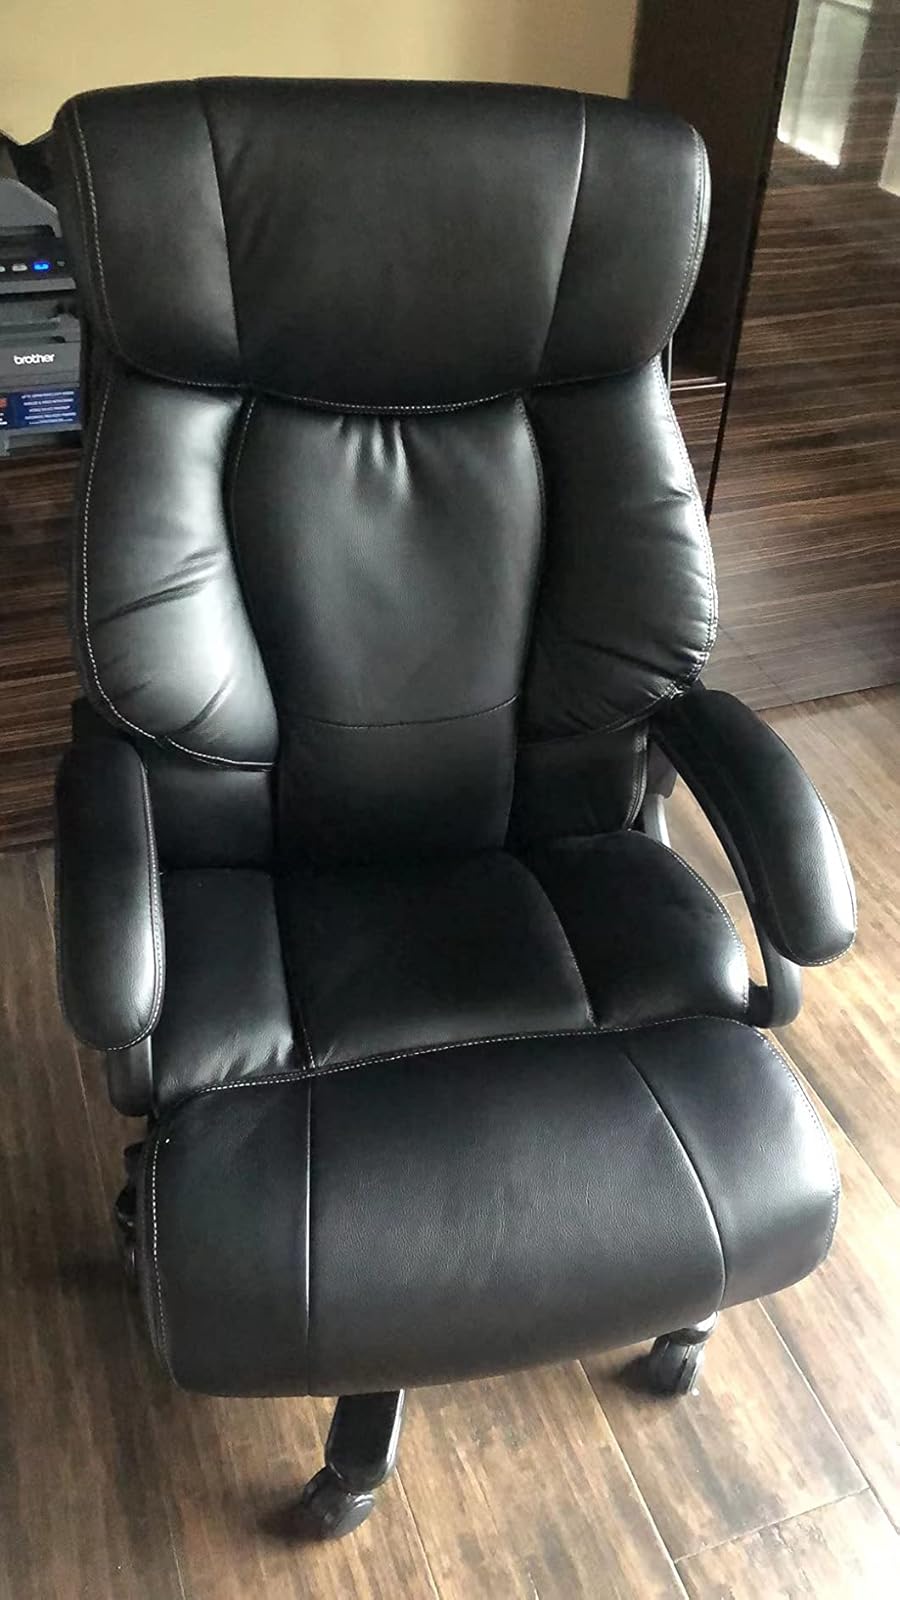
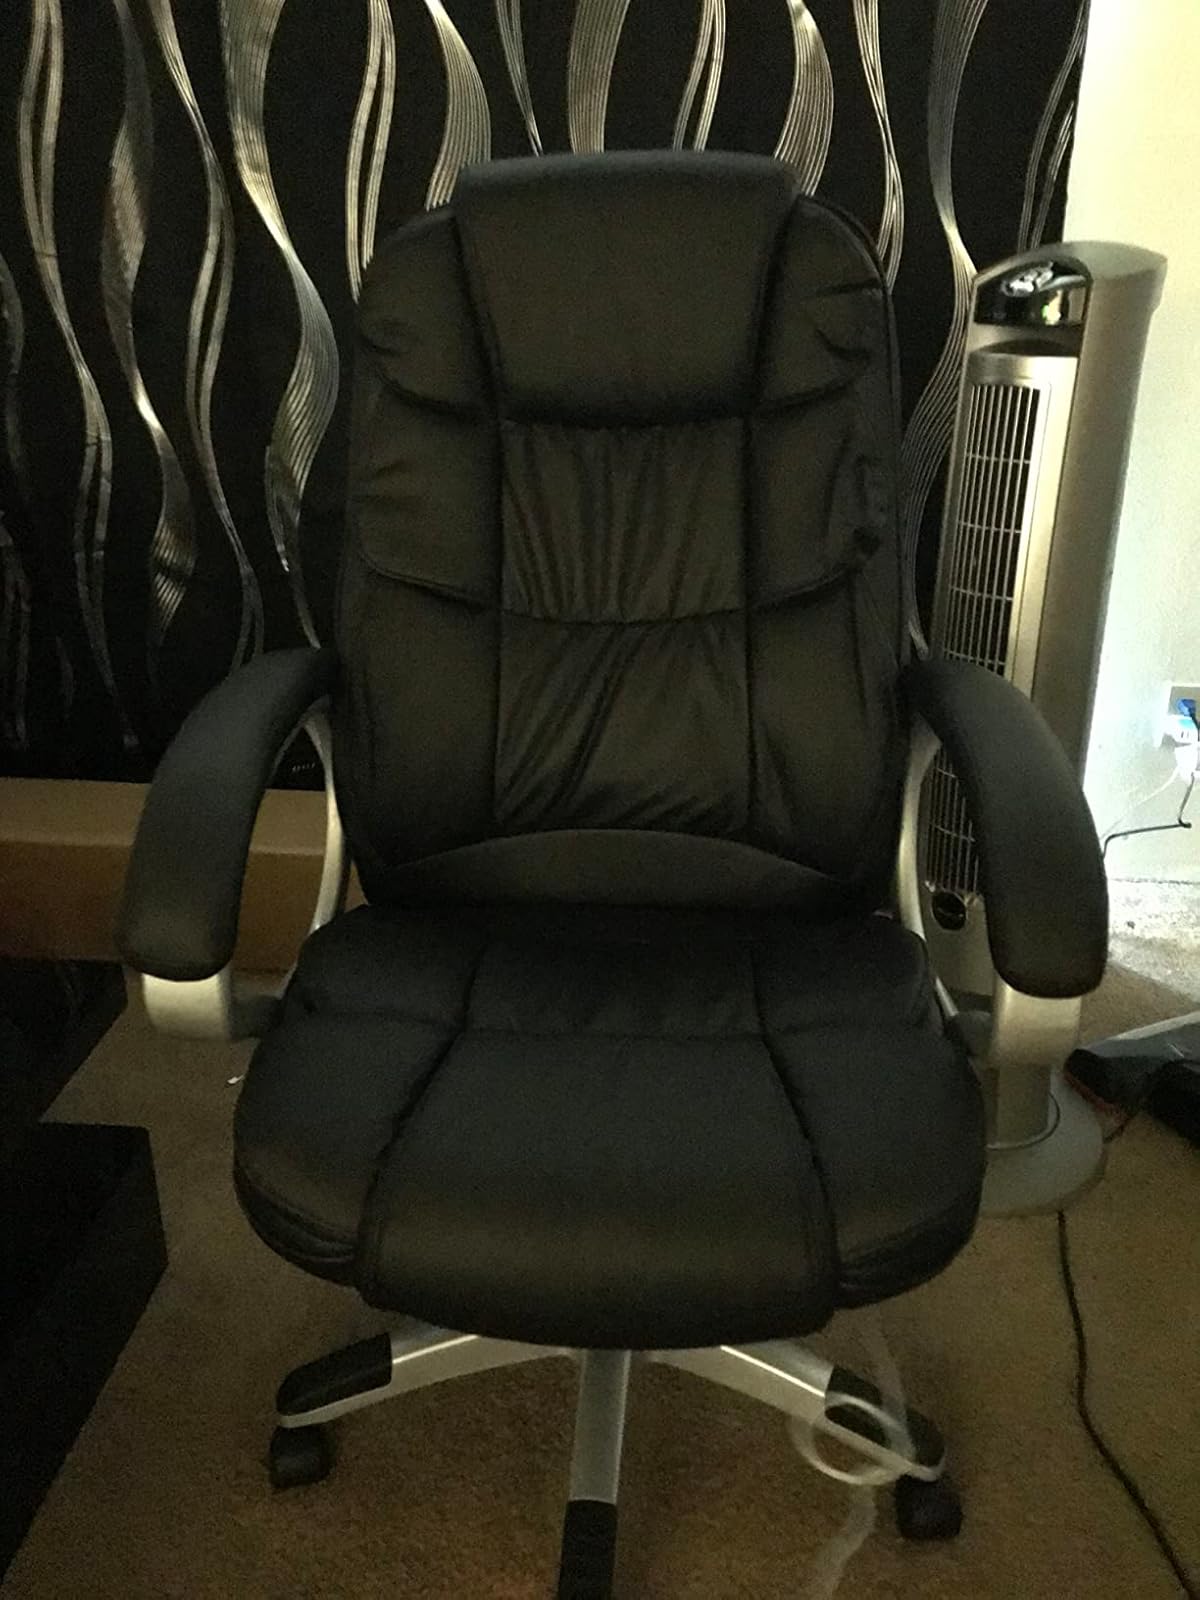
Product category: items_chair
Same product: no